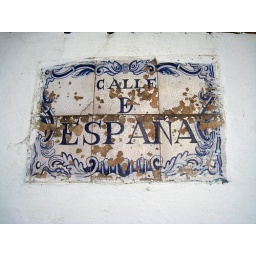
A street sign on the side of a building in Colonia.